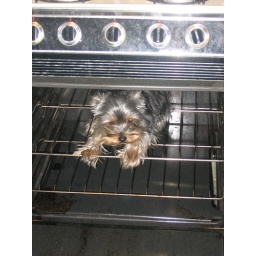
dog in oven